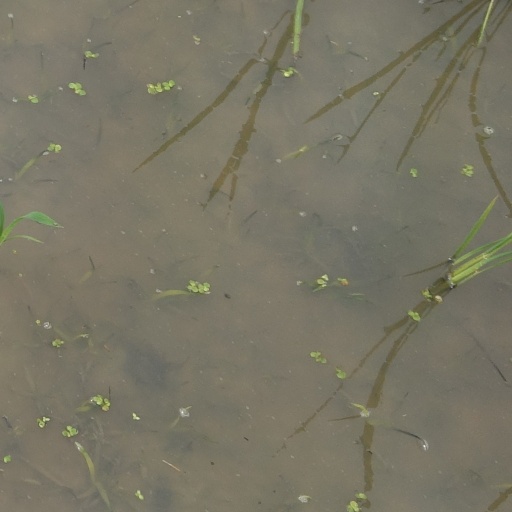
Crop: rice